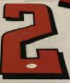
Number: 2